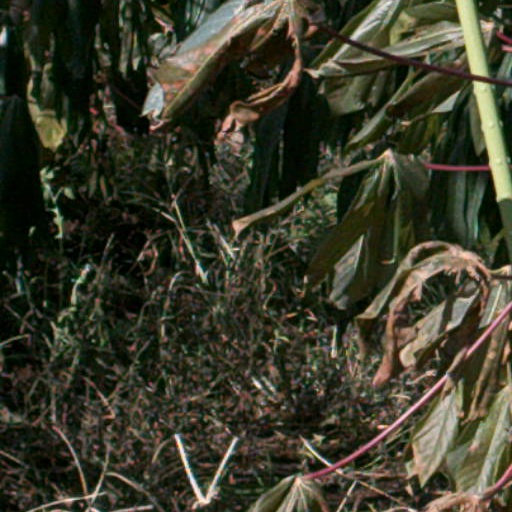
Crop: cassava